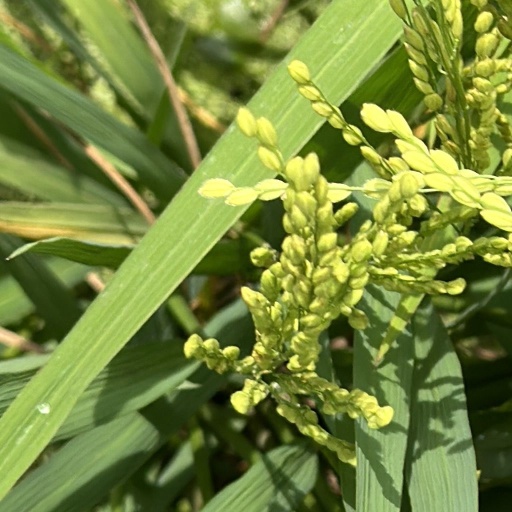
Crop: rice